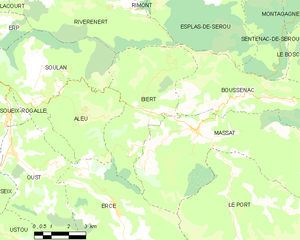
Carte des communes françaises: Biert
Biert est une commune française, située dans le département de l'Ariège en région Occitanie. Elle dispose d'un site internet.